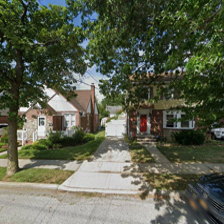
Label: streetView